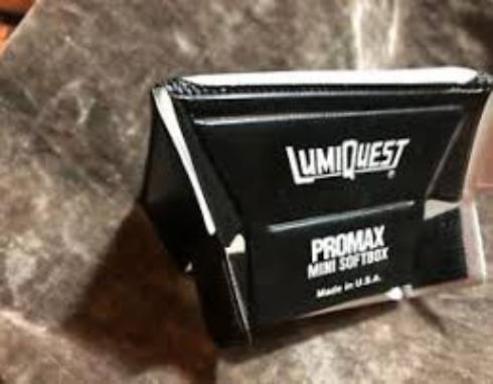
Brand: lumiquest
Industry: Necessities